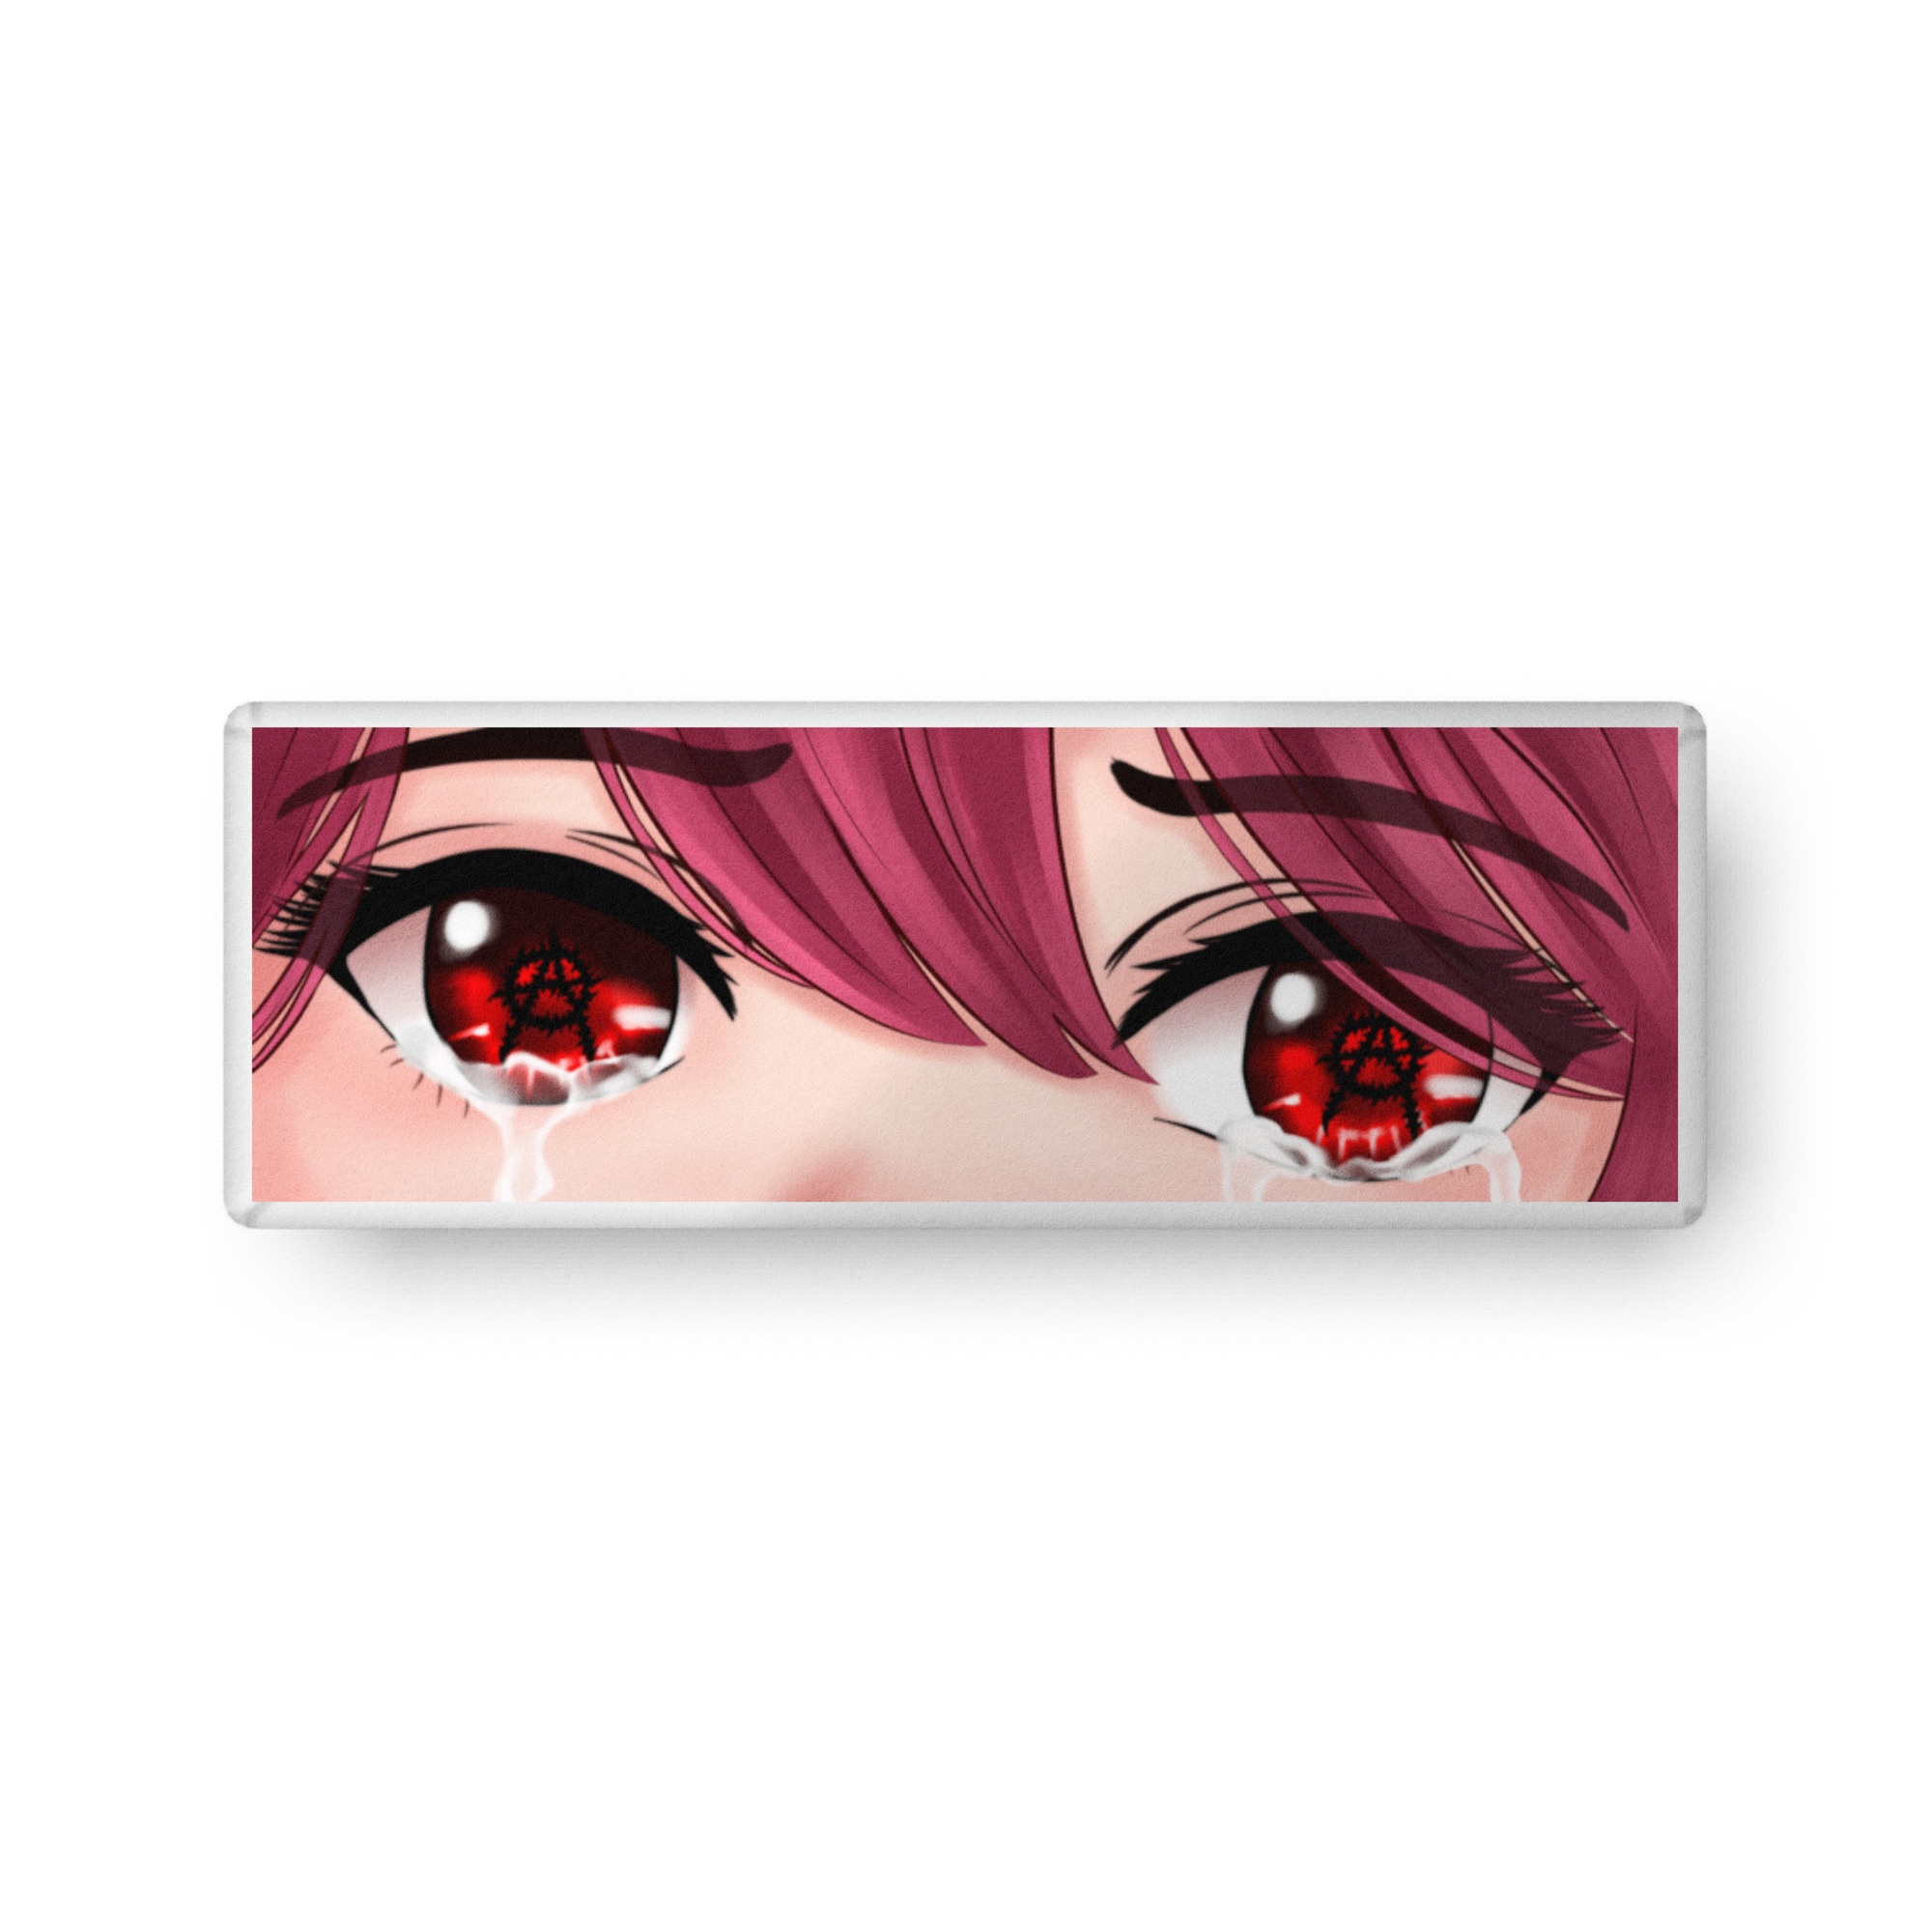
Eyes Pillow
Snuggle up with a custom-shaped pillow. Soft, zipper-free, and with a vibrant print, it’s perfect for treating yourself or surprising someone special. Available in 3 sizes. • 100% soft polyester • 3 sizes available: S 10″ × 10″ (25.4 × 25.4 cm), M 16″ × 16″ (40.6 × 40.6 cm), L 22″ × 22″ (55.8 × 55.8 cm) • Thickness: 3″–5″(7.6–12.7 cm) • Print on one side, color white on the other side • Sealed design without zipper • Blank product sourced from the USA Spot wash with warm water. Important: This product is available in the US only. If your shipping address is outside this region, please choose a different product. In compliance with the General Product Safety Regulation (GPSR), Oak inc. and SINDEN VENTURES LIMITED ensure that all consumer products offered are safe and meet EU standards. For any product safety related inquiries or concerns, please contact our EU representative at gpsr@sindenventures.com . You can also write to us at 123 Main Street, Anytown, Country or Markou Evgenikou 11, Mesa Geitonia, 4002, Limassol, Cyprus.
Brand: Anarchy
Category: Health & Beauty > Personal Care > Massage & Relaxation > Eye Pillows